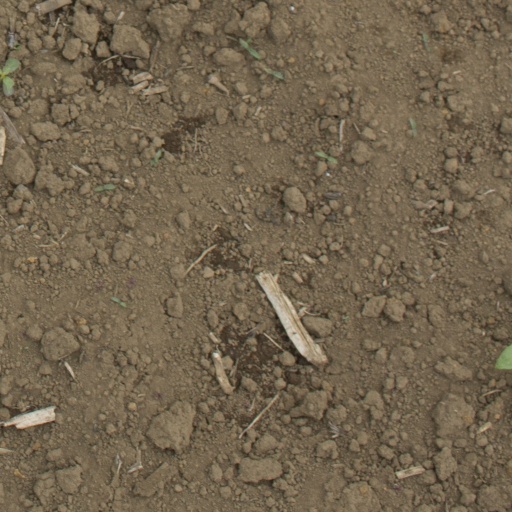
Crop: Jerusalem artichoke